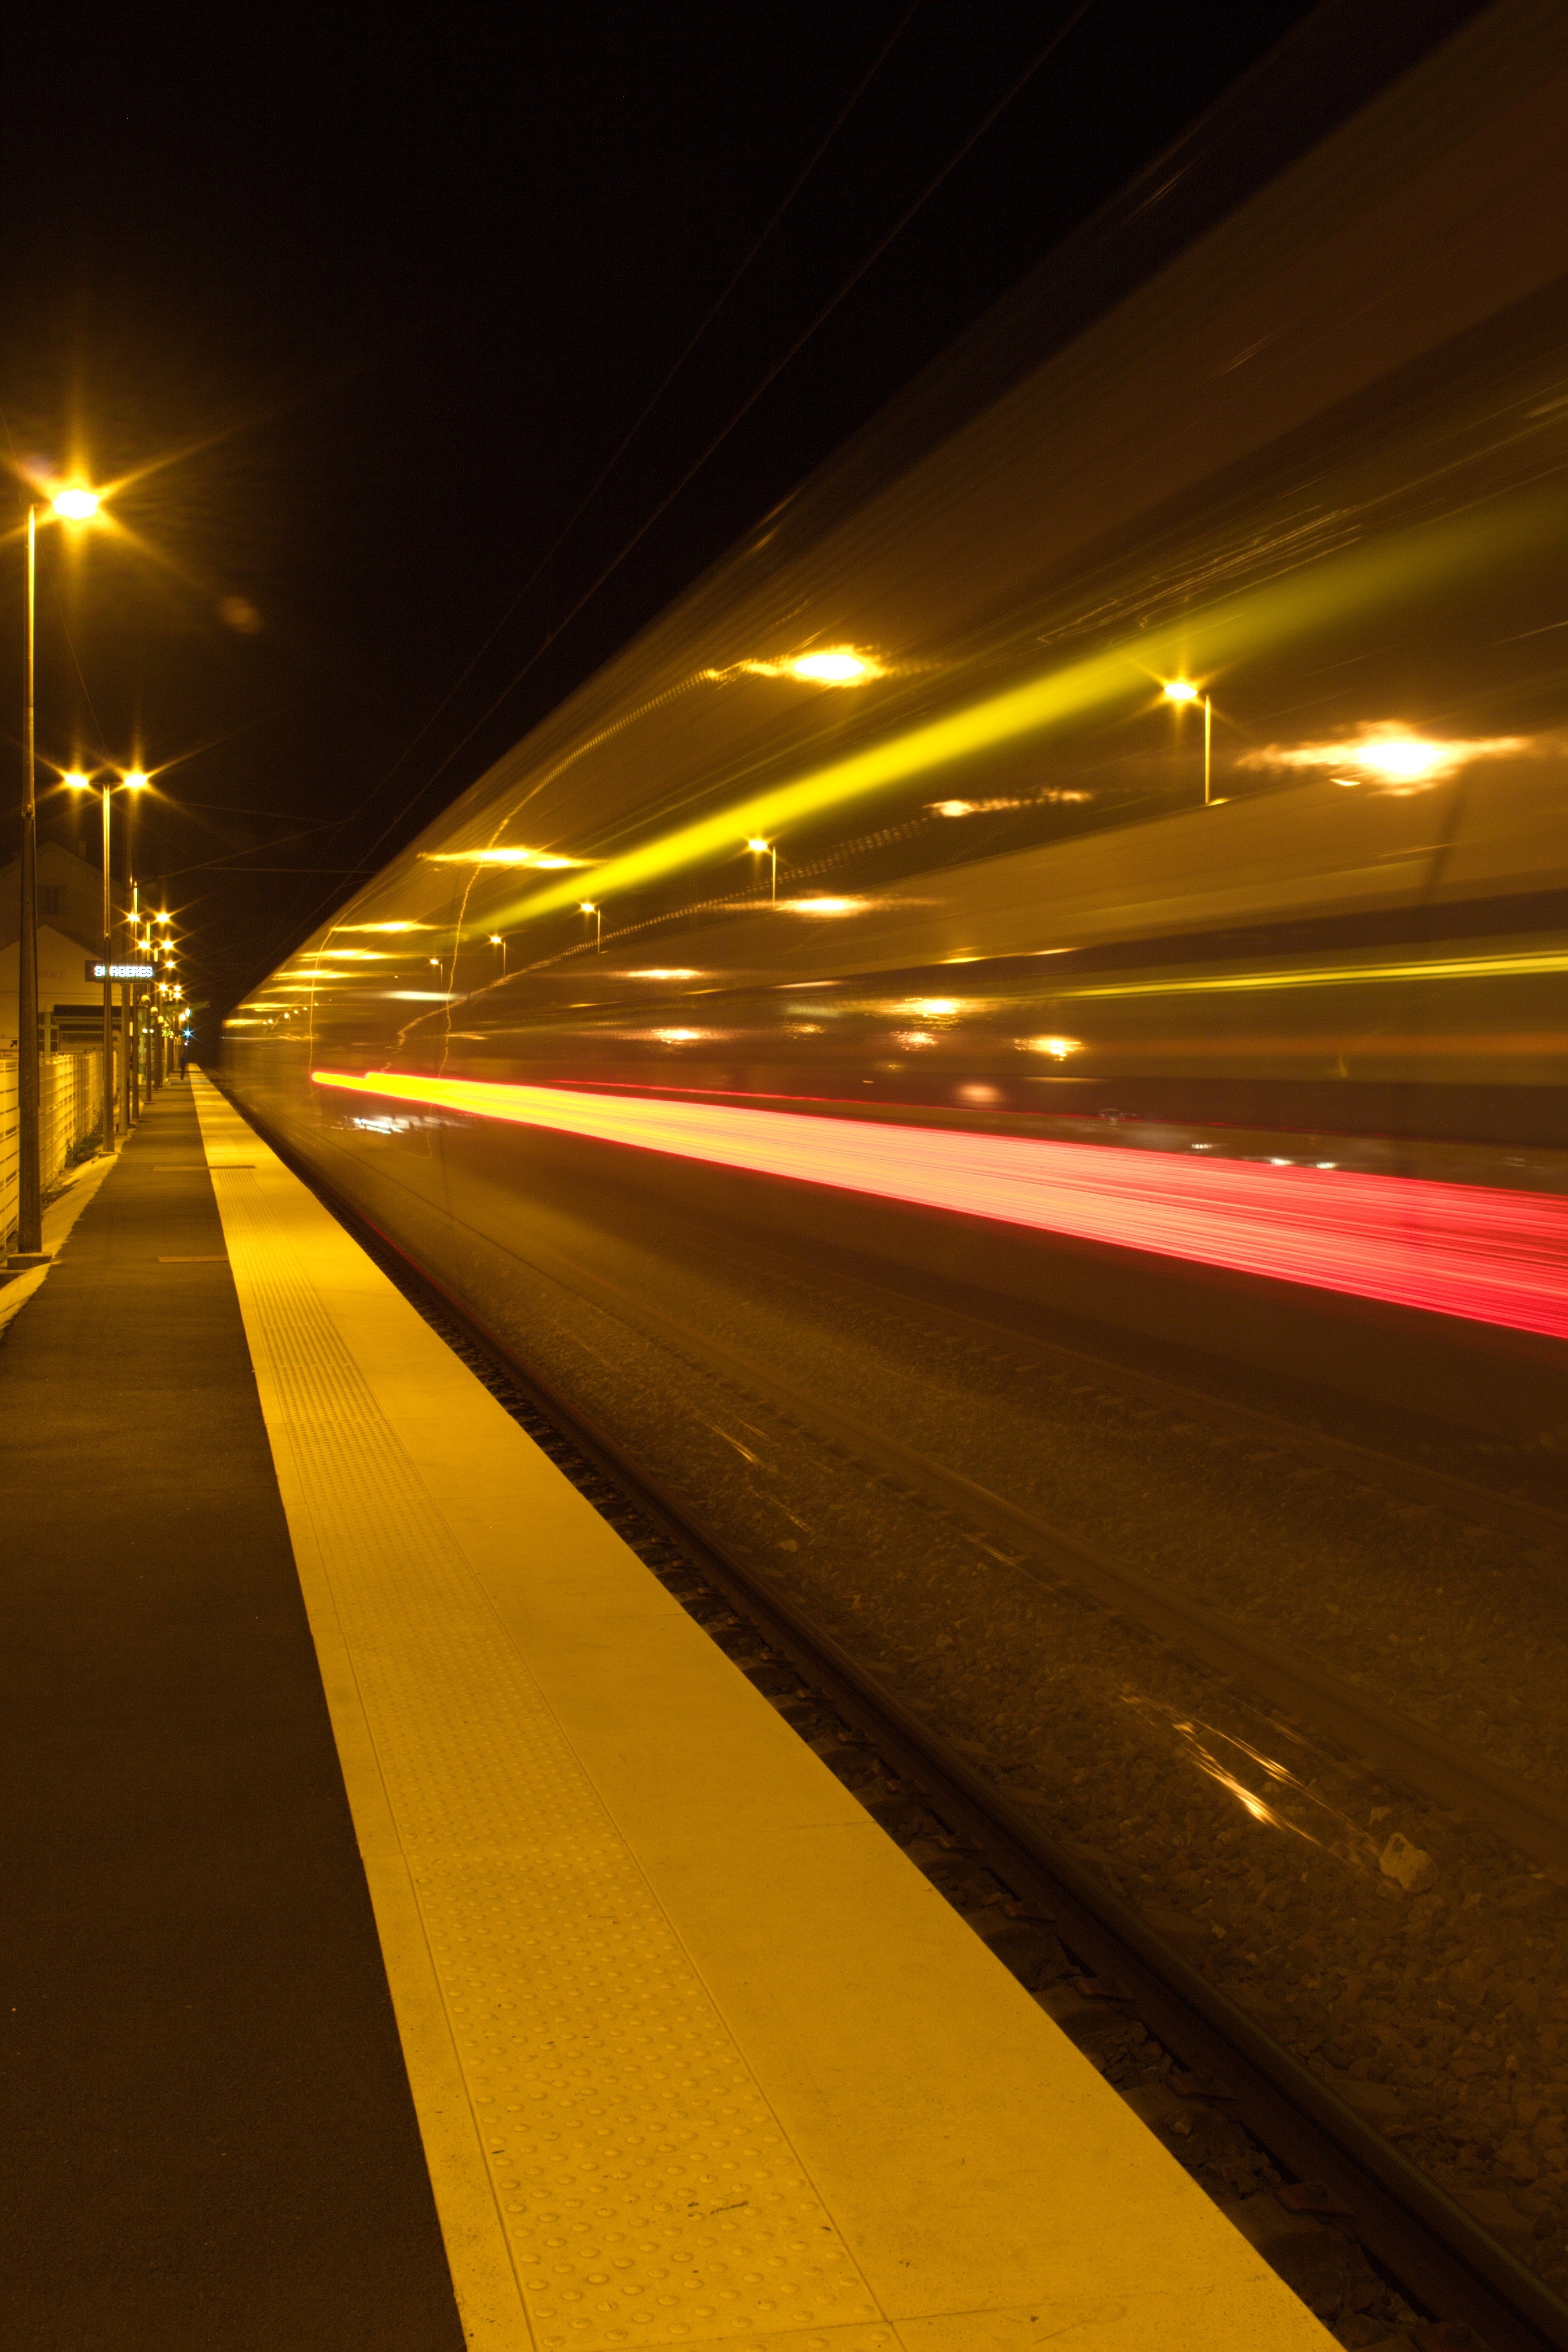
path, light, track, road, night, highway, train, dusk, evening, line, reflection, station, darkness, street light, yellow, speed, lane, lighting, infrastructure, iron, wharf, shape, leak, transparency, ter, ferr